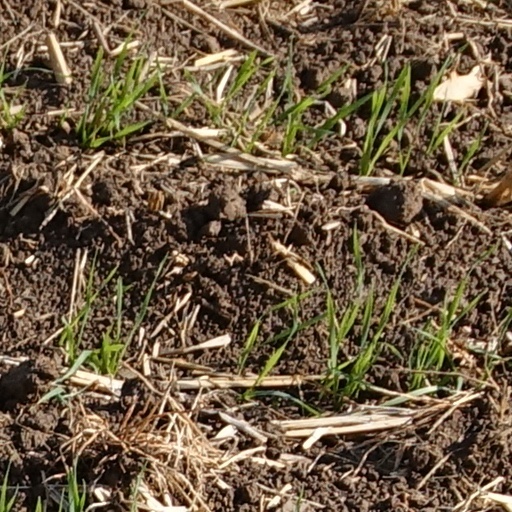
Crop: wheat